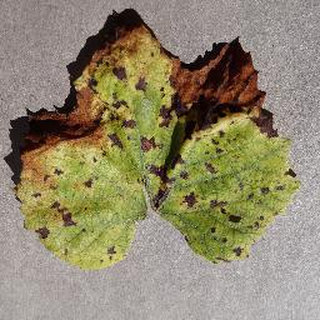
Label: grape_leaf_blight